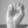
ASL letter: E